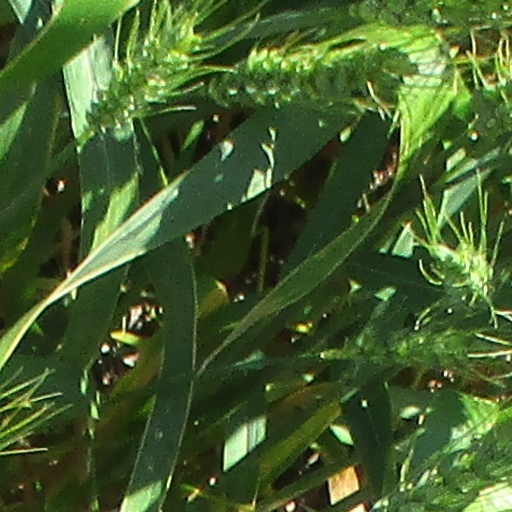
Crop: wheat